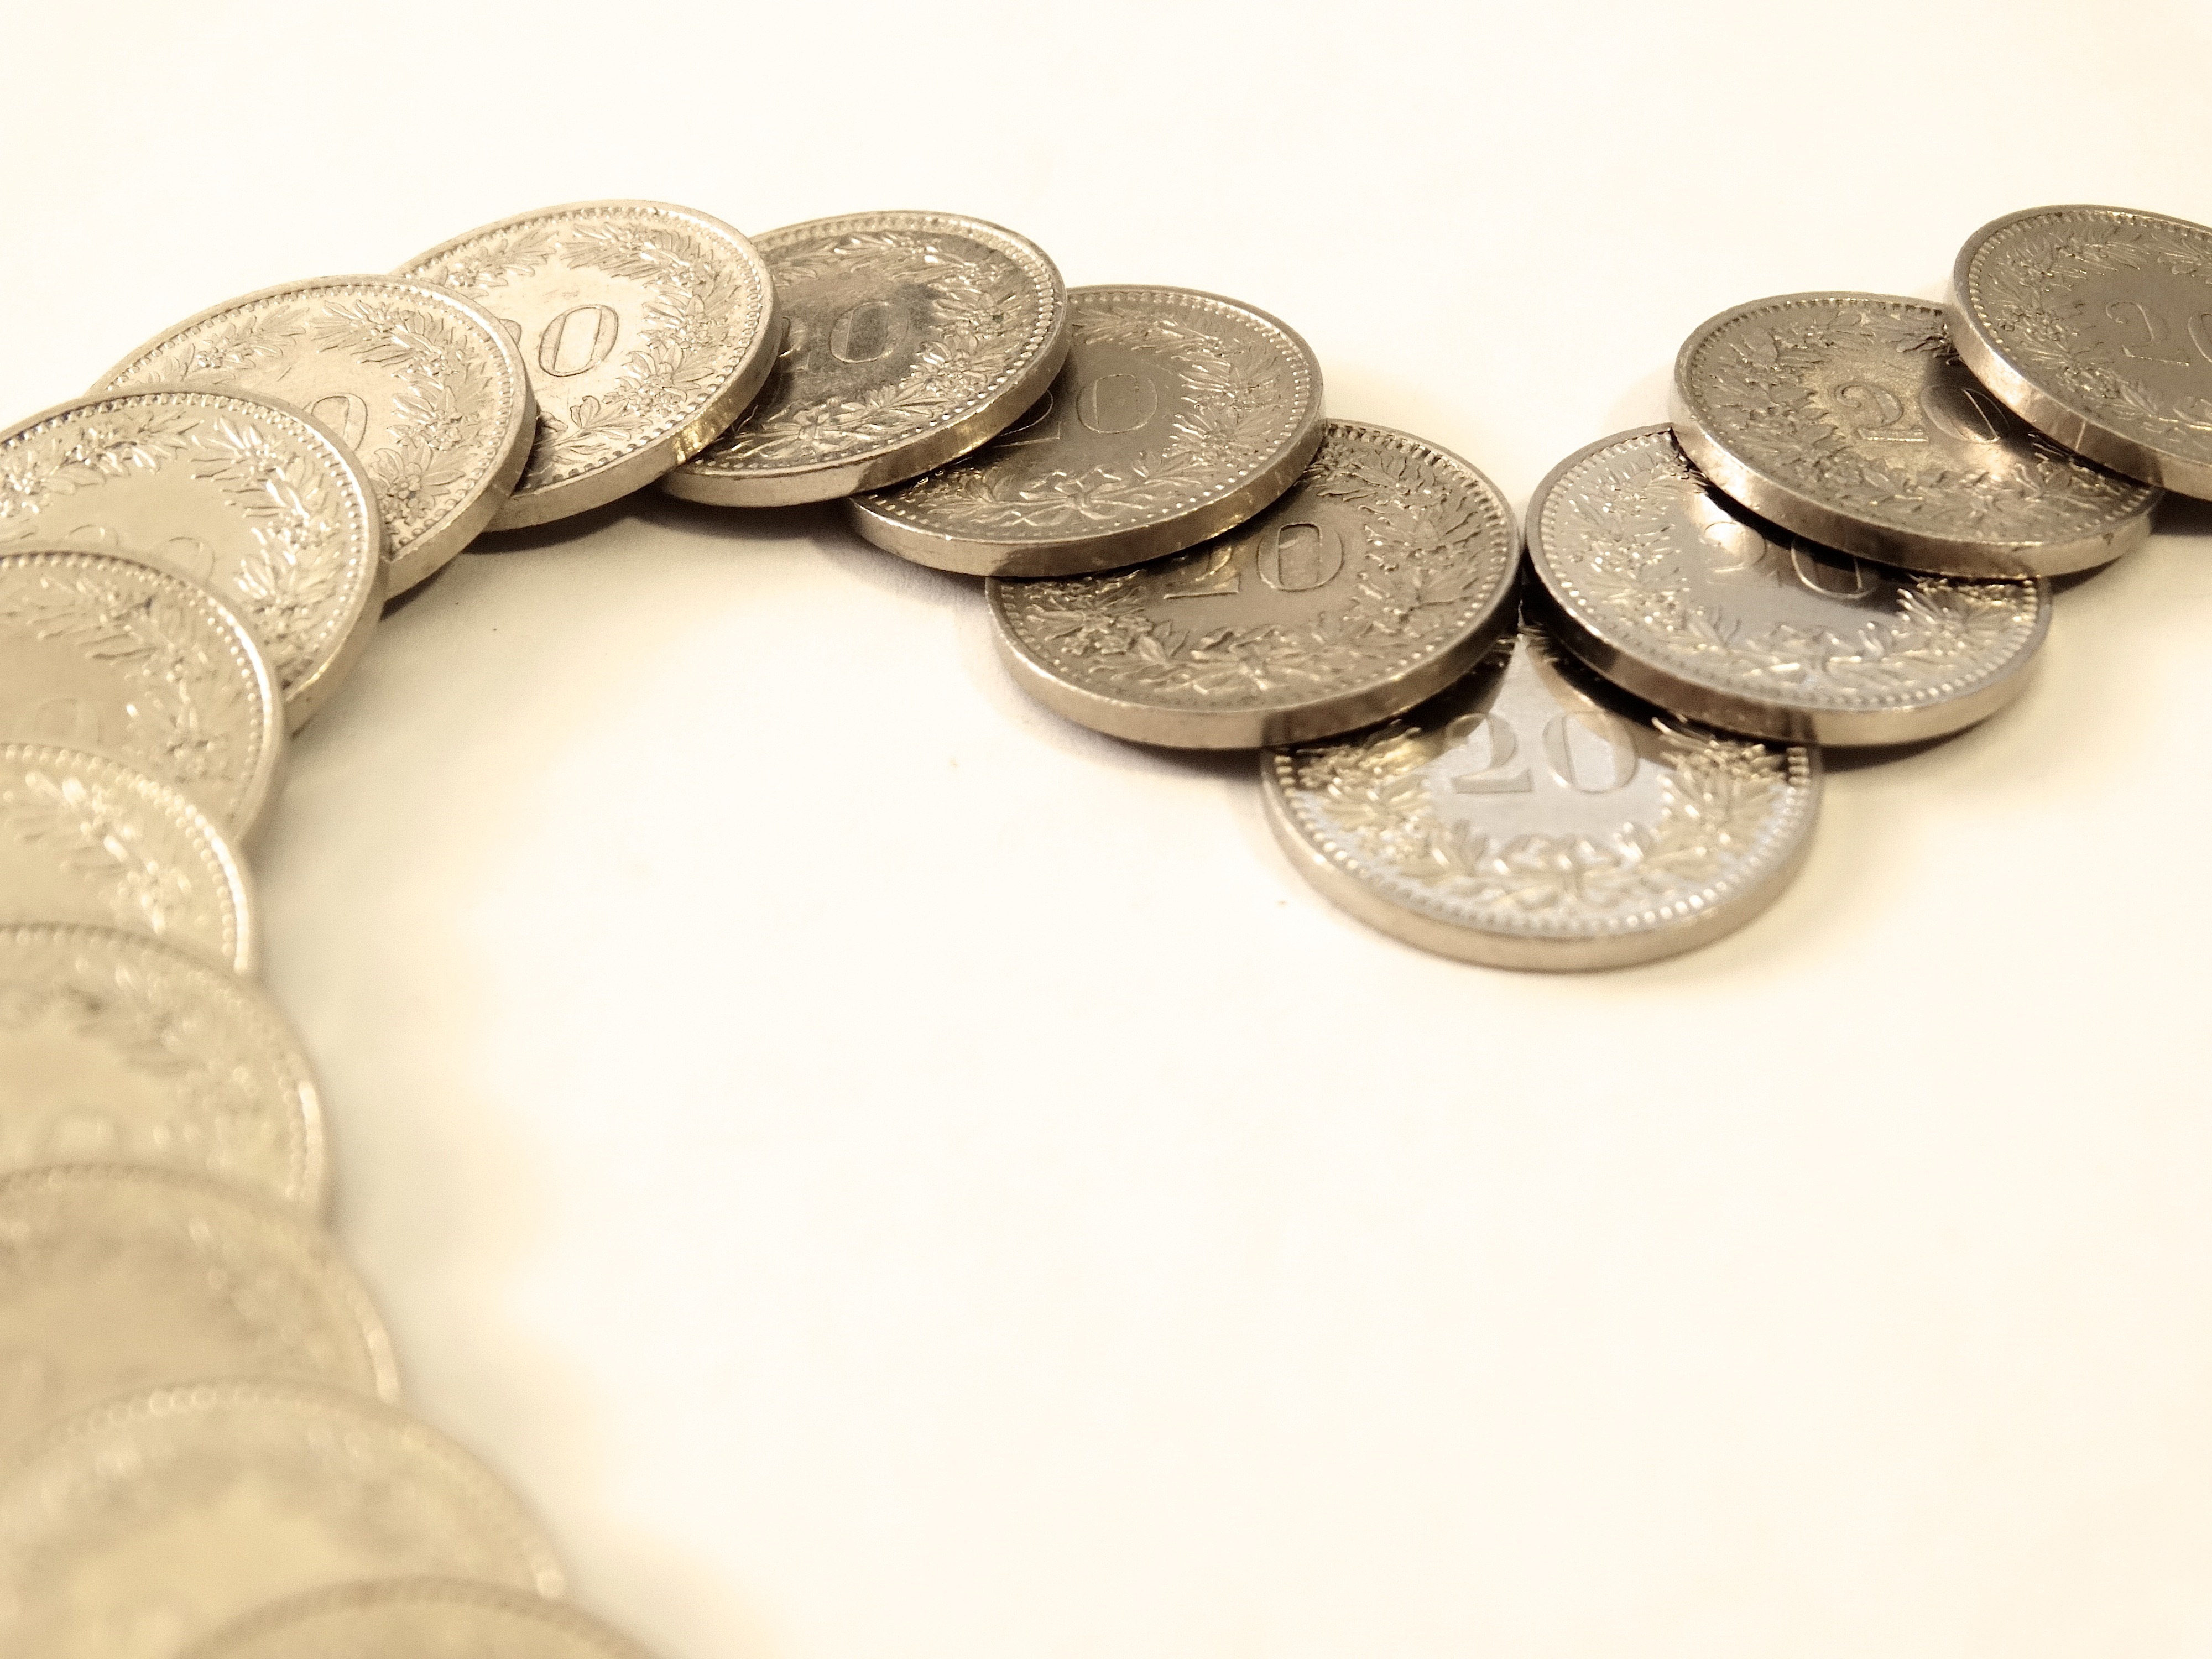
number, metal, money, circle, bank, currency, coin, gloss, collect, save, coins, taxes, metal money, finance, pay, specie, pocket money